Kalibo

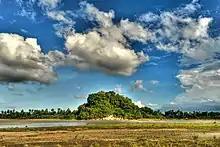
Tigayon Hills

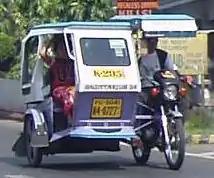
Tricycle with 8-passenger sidecar.

In 1929, the Capiz Provincial Hospital was built in Kalibo. Equipped with 30 beds, it was one of the few provincial capitals located outside provincial capitals. It opened in 1930. However, the war forced it to close, only reopening in 1945. In 1981, the hospital would later be renamed Dr. Rafael S. Tumbukon Memorial Hospital (DRSTMH), in honor of Dr. Rafael Tumbokon, a former representative of the 3rd district of Capiz (1932 to 1938) and Undersecretary of Health in the 1950s.